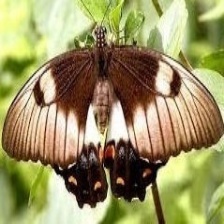
Species: ORCHARD SWALLOW